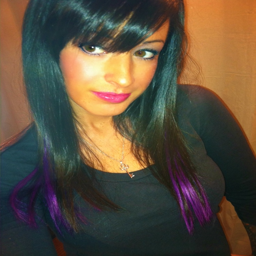
love these purple highlights on brown hair